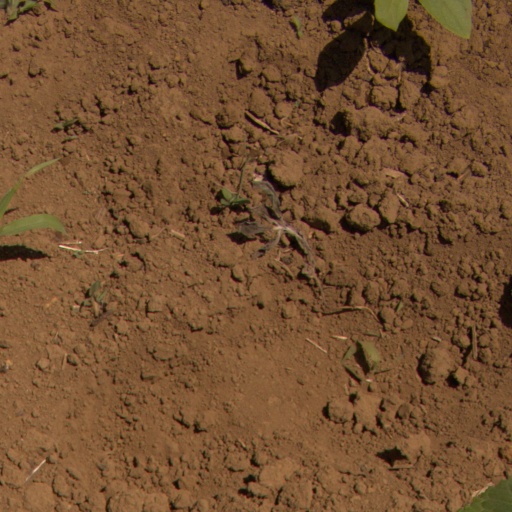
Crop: Jerusalem artichoke